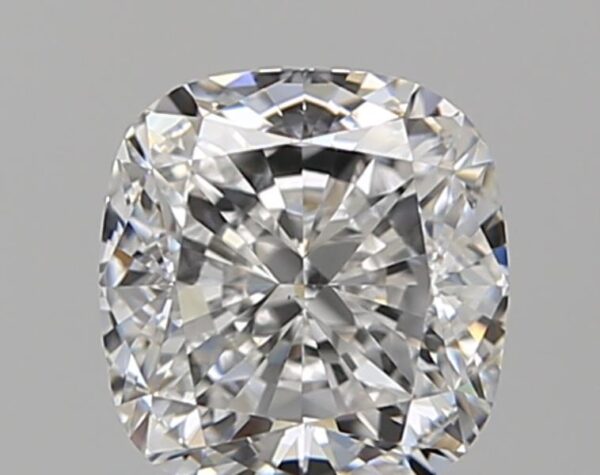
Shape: cushion
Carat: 1.01
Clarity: VS1
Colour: F
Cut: EX
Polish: EX
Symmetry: VG
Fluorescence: N
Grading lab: GIA
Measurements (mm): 5.74 x 5.49 x 3.73